Henry Rodman Barker

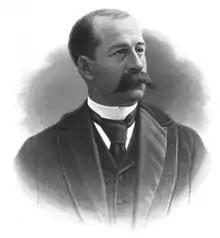

Henry Rodman Barker (September 15, 1841 – March 17, 1901) was 15th mayor of Providence, Rhode Island 1889-1891.